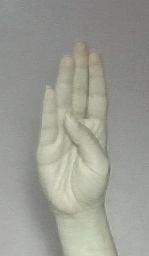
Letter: kaaf